Ekaterina Zaharieva

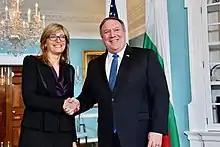
Zaharieva meets with U.S. Secretary of State Michael R. Pompeo at the U.S. Department of State in Washington, D.C., on November 5, 2018.

She worked as a lawyer until 2003. She then became a legal Advisor of the Ministry of Environment and Water. Zaharieva became the Director of Legal, Administrative and Regulatory Services in 2007.